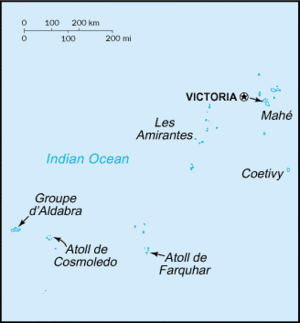
Seychellerne / Geografi
Seychellerne
Seychellerne, officielt Republikken Seychellerne er en østat, som ligger øst ud for det afrikanske fastland i det Indiske Ocean ud for Tanzanias kyst og nord for Madagaskar. Hovedøen er Mahé med hovedstaden Victoria, den næststørste ø er Praslin.